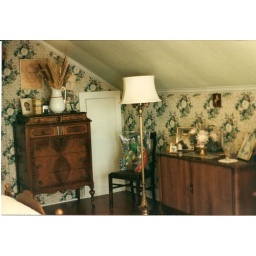
the bedroom my sister and I shared at my Grandmother's house in Oregon. It's perfect!!